Cranial drill

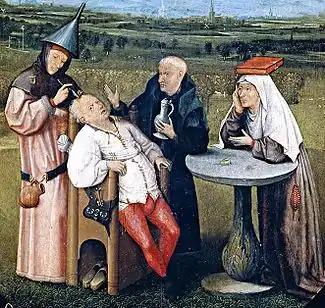
"The Extraction of the Stone of Madness", Hieronymus Bosch

From the Renaissance ages, cranial drilling continued to evolve and surgical practice was used less due to the high mortality rate. It was used only for some interventions, such as the treatment of hemorrhages, depressed fractures and penetrating the head. Also, the name for the surgery changed from trepanning to craniotomy.